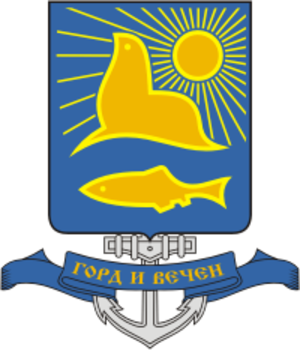
Le raïon de Nevelsk est l'une des dix-sept subdivisions administratives de l'oblast de Sakhaline, à l'est de la Russie. En tant que division municipale, il est intégré à l'okroug urbain de Nevelsk. Il est situé au sud-ouest de l'oblast. Sa superficie est de 1 445,4 km². Son centre administratif est la ville de Nevelsk. La population du raïon était de 5 876; 8 225 13 972.
Nevelsk est une ville portuaire de l'oblast de Sakhaline, en Russie, et le centre administratif du raïon de Nevelsk. Sa population s'élève à 10 965 habitants en 2013.